Gianni Alemanno

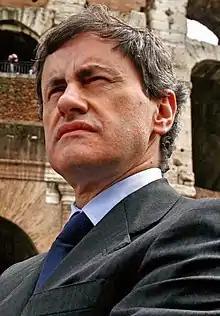
Alemanno in April 2008

Giovanni "Gianni" Alemanno (born 3 March 1958) is an Italian politician who from April 2008 until June 2013 was mayor of Rome for The People of Freedom. He was the secretary of the National Movement for Sovereignty from 2017 to 2019.